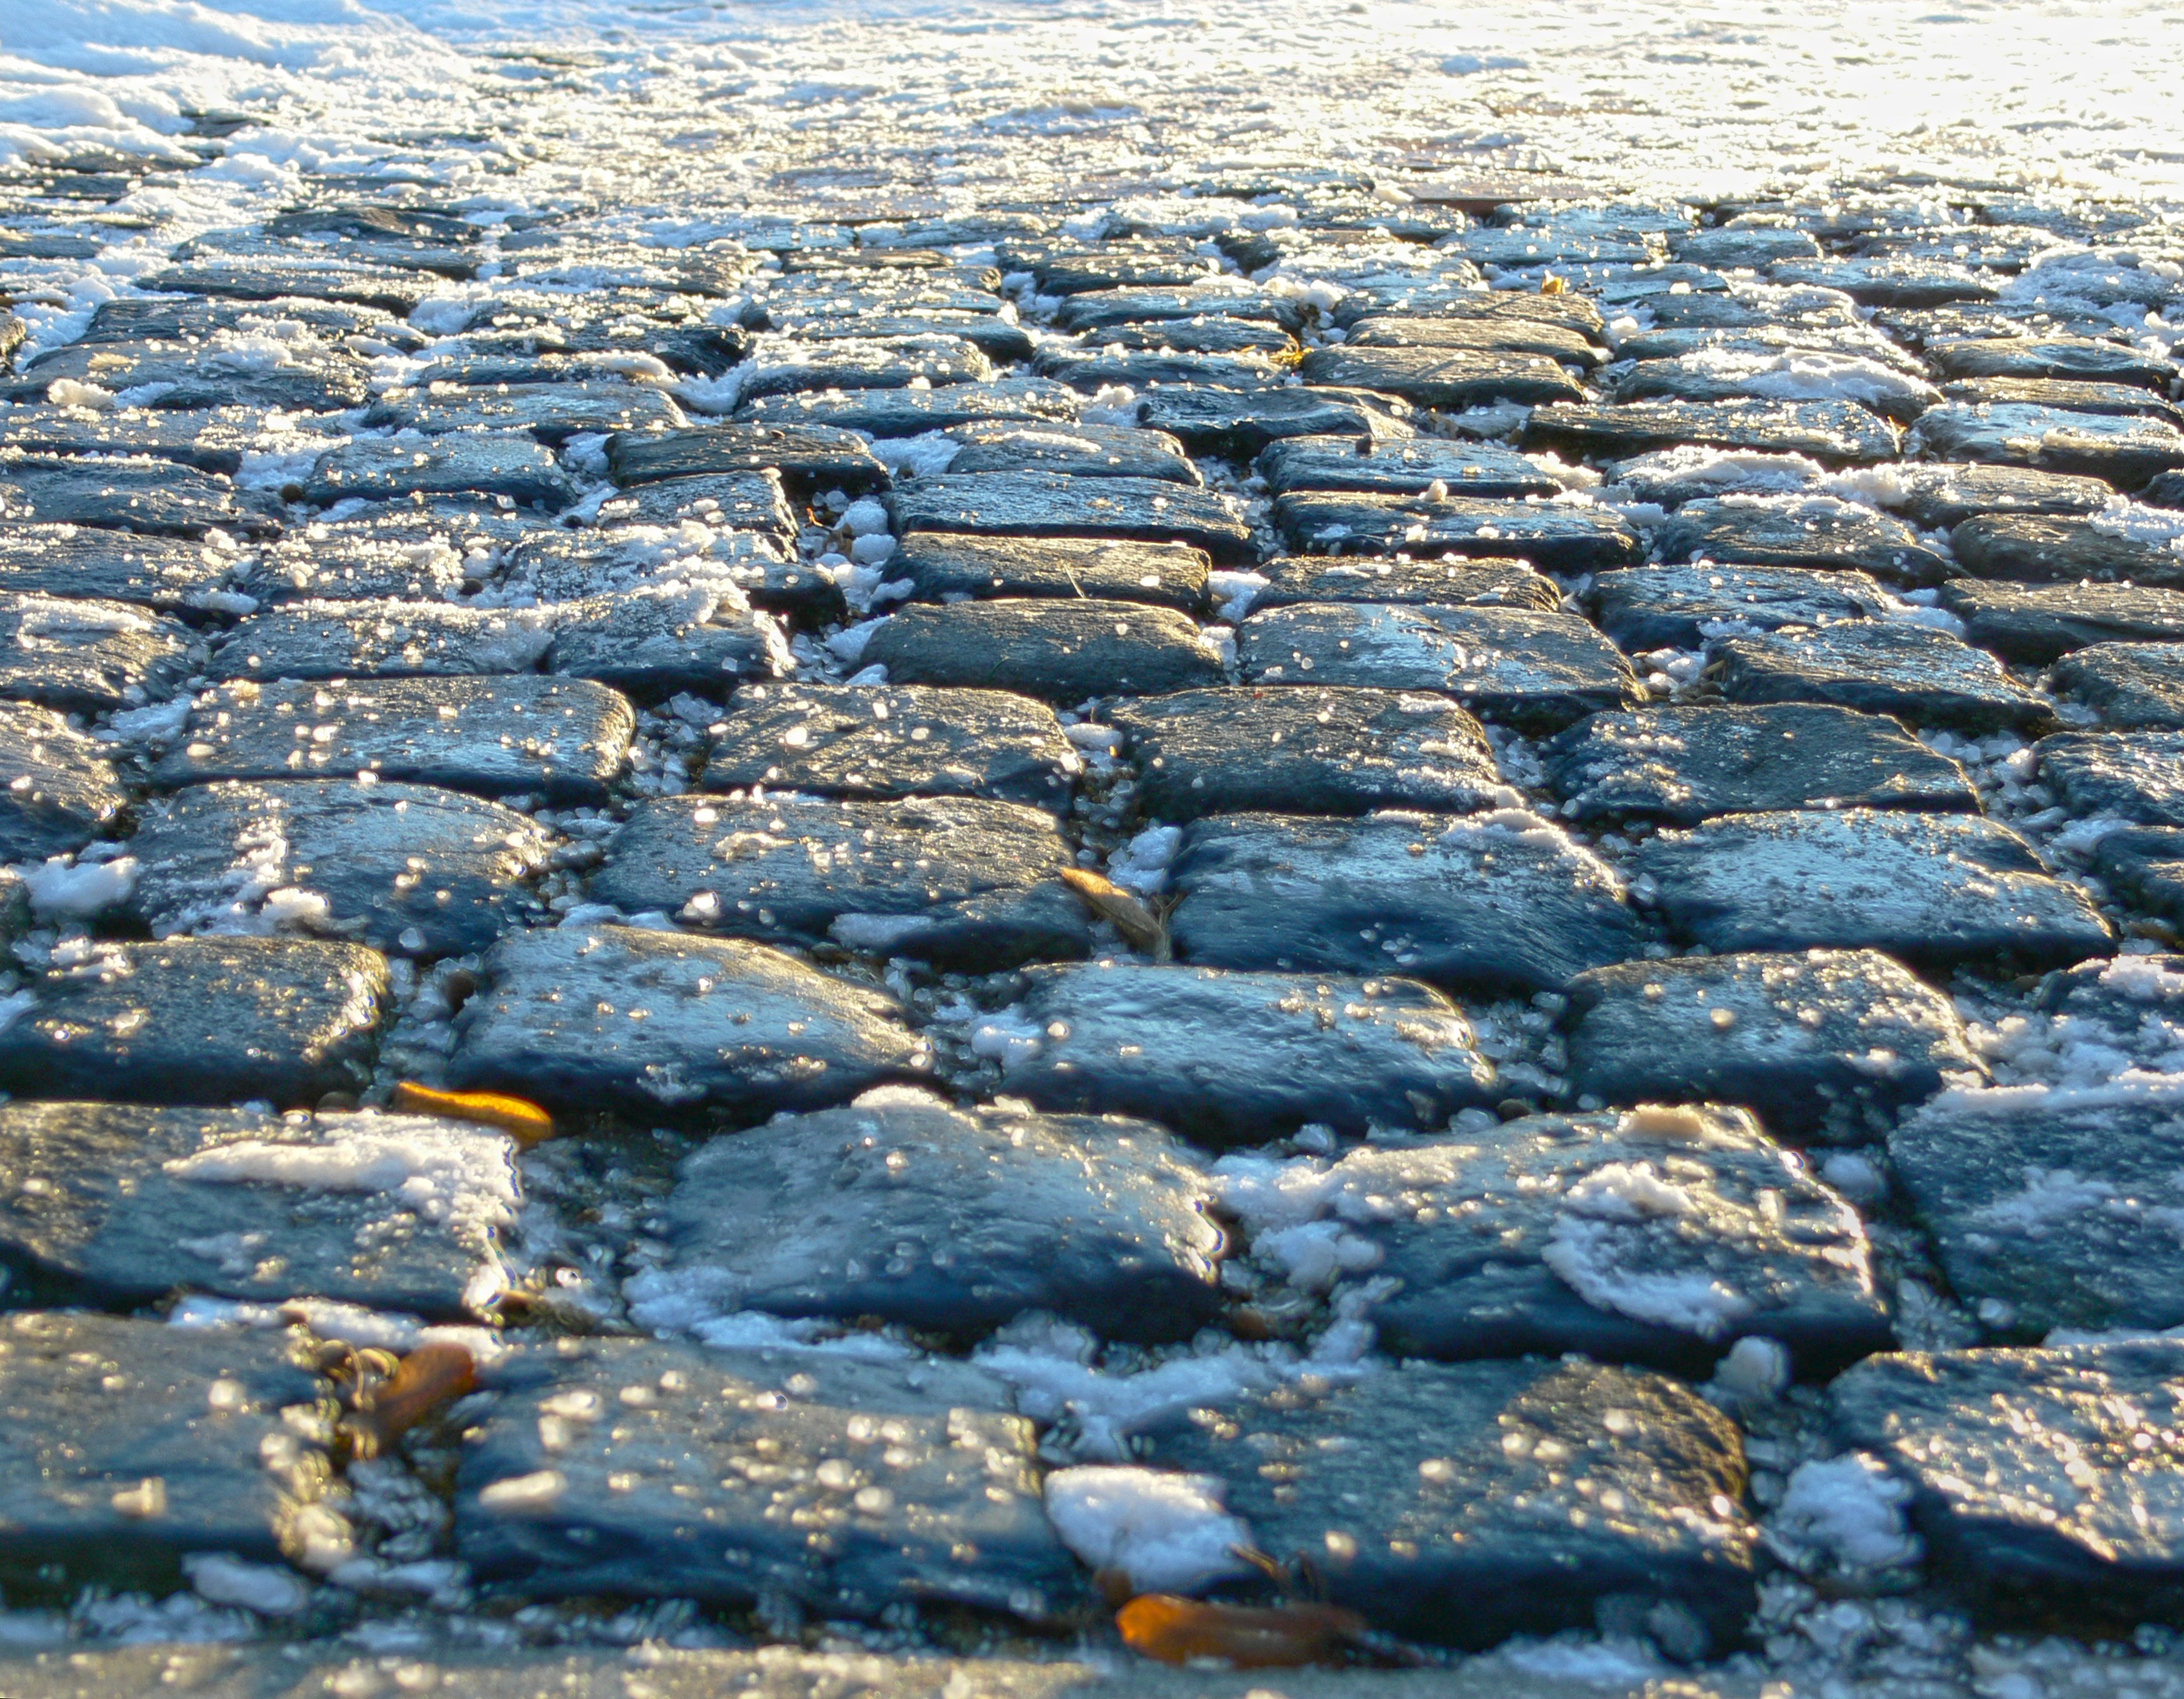
work, sea, coast, water, nature, rock, ocean, snow, cold, winter, road, white, shore, wave, photo, ice, smooth, geology, new, out, moist, away, tundra, slip, paving stone, tide pool, mudflat, bluegray